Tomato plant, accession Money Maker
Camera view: vertical (180 deg); turntable rotation: 270 degrees
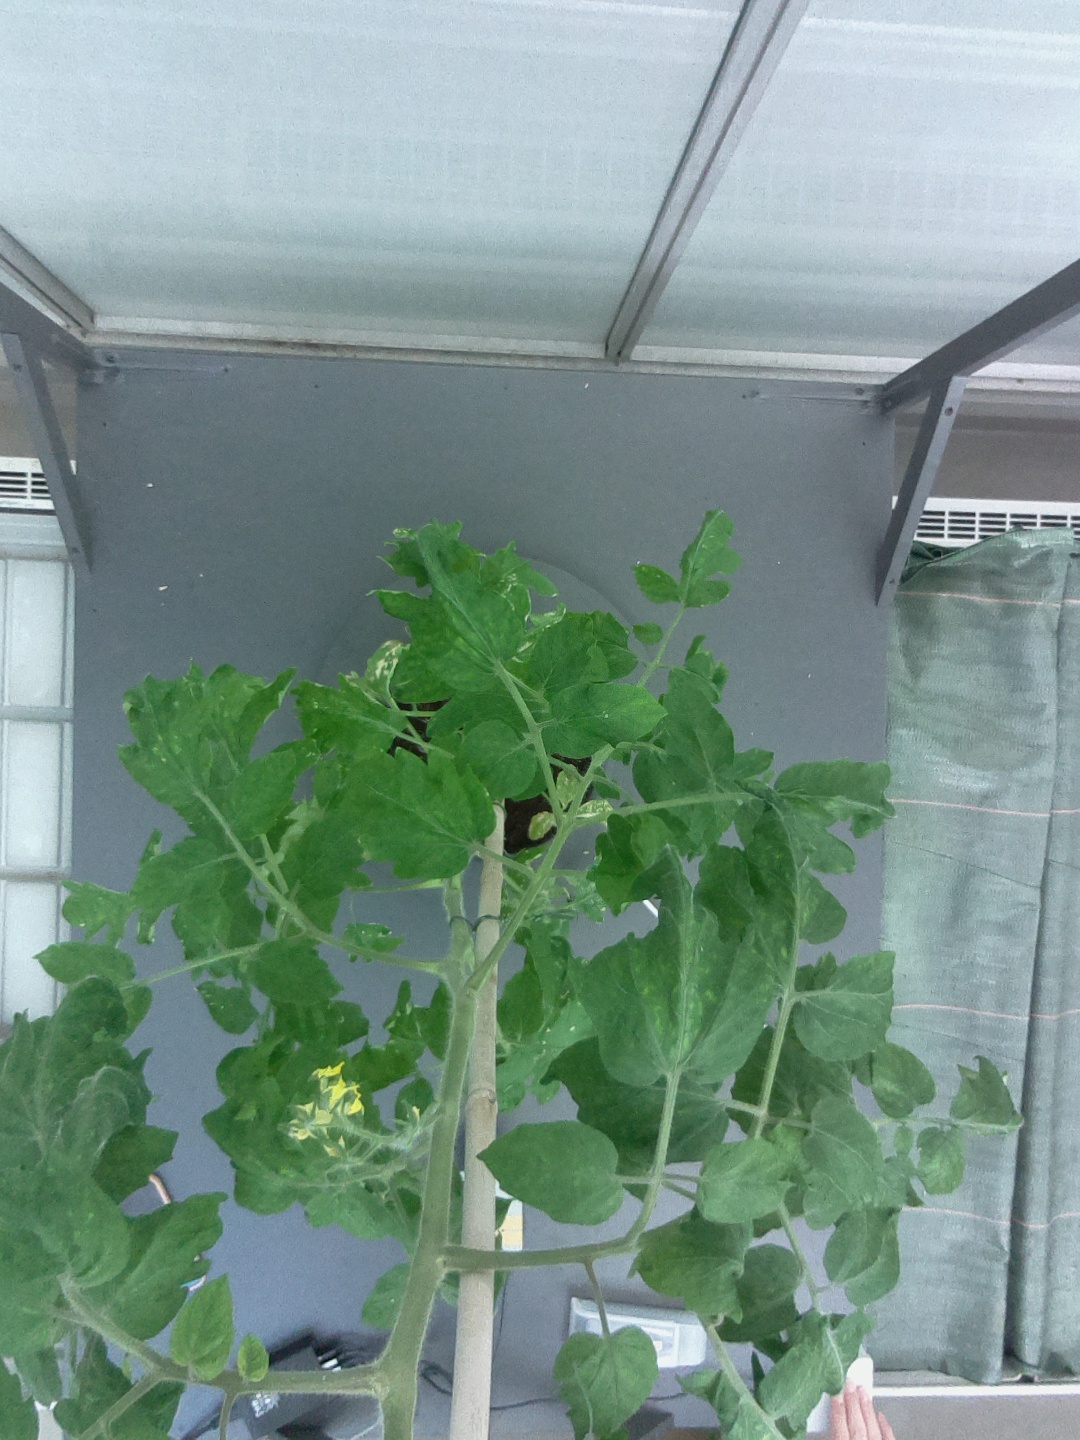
BBCH growth stage 70: Fruits at the main stem or branches visibles